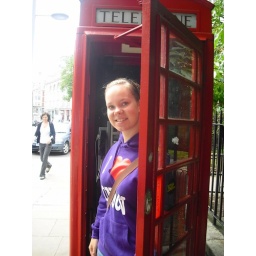
There's nothing better than phoning in a red English telephone box :)